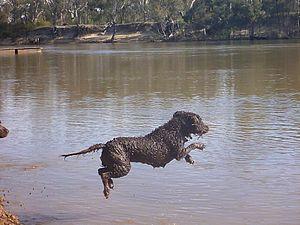
Le retriever à poil bouclé, parfois simplement appelé curly, est une race de chiens originaire du Royaume-Uni. La race est probablement issue de croisements entre caniches, épagneul d'eau irlandais et chien de Terre-Neuve. La race est considérée comme rare.